Moscow State School 57

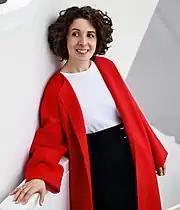
Elena Bunina

In September 2016, a series of lectures by notable alumni was launched in a joint effort by the school's alumni and students' parents. Lectures take place in all three buildings of the school, the speakers include and Anatoly Starostin.